Red Light Annie

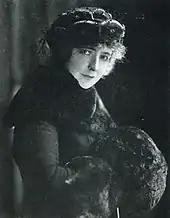
Mary Ryan played Fanny Campbell in the Broadway production.

The play's most unusual feature was the first act, which consisted of ten short scenes in quick succession, showing Tom and Fanny's transition from small-town innocents to degraded city dwellers. The second and third acts were more conventionally staged.